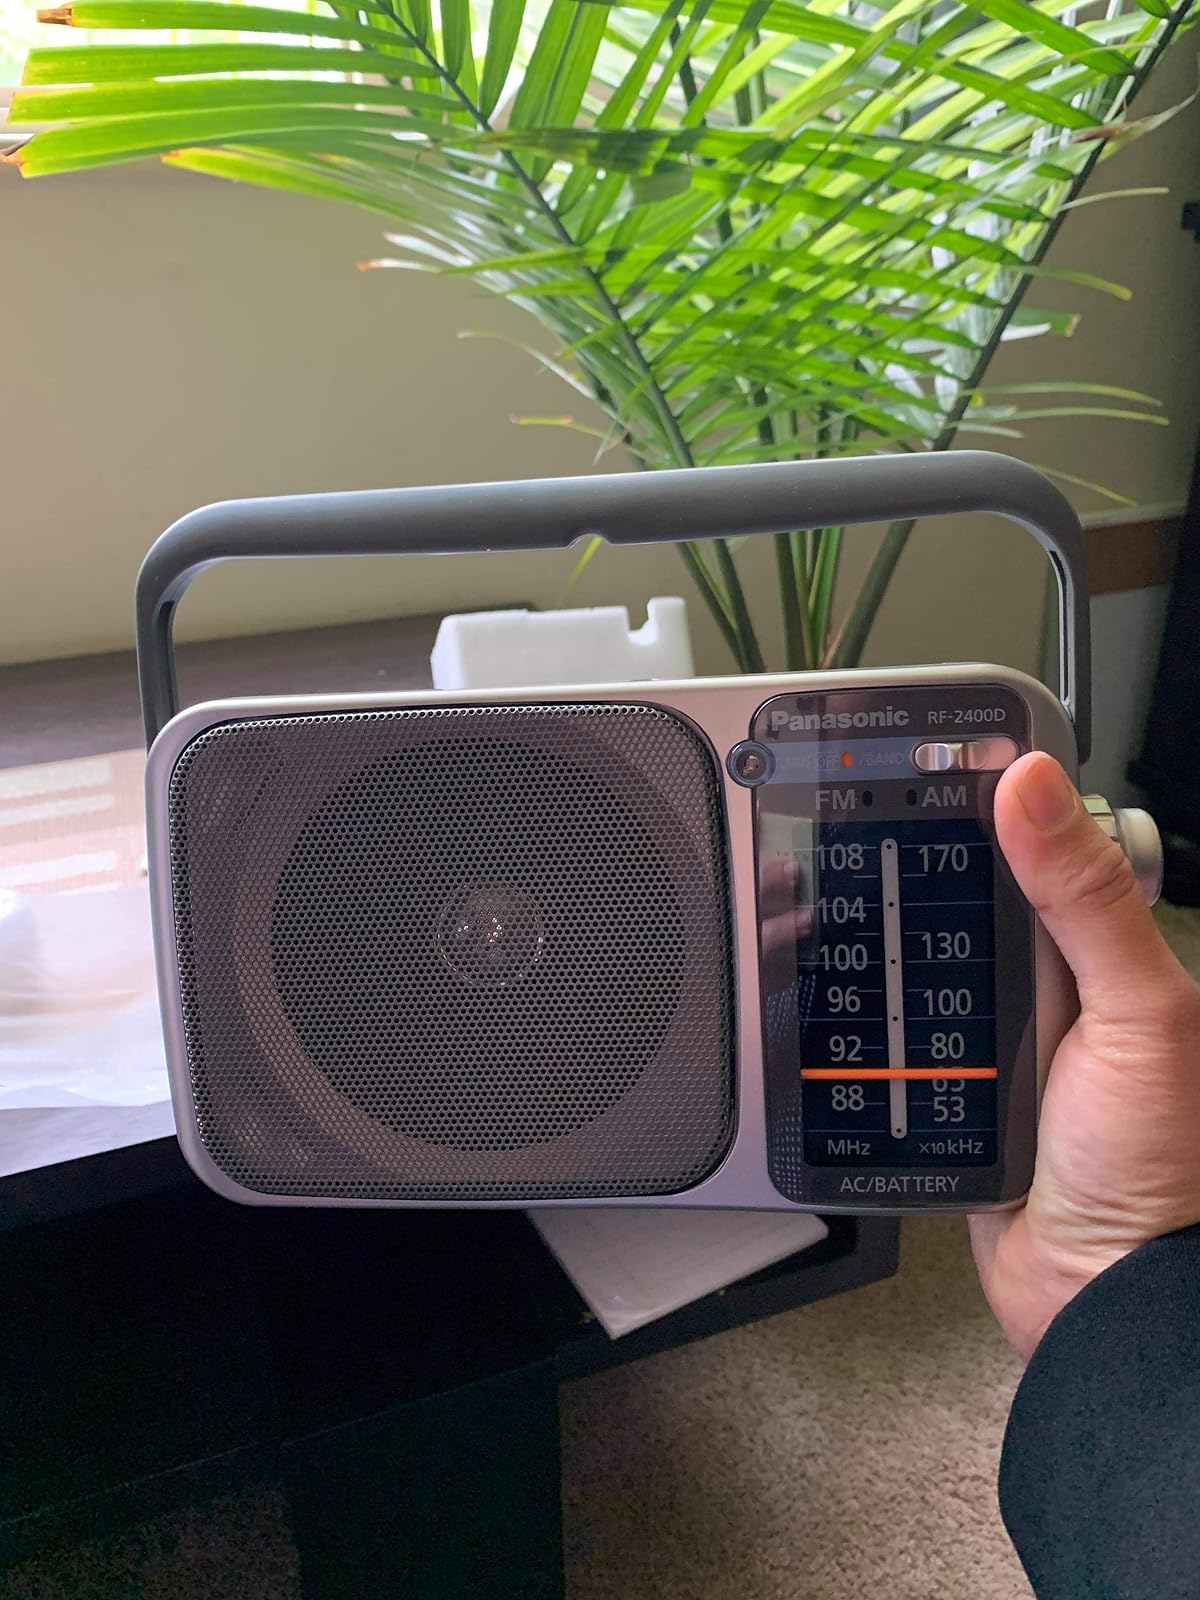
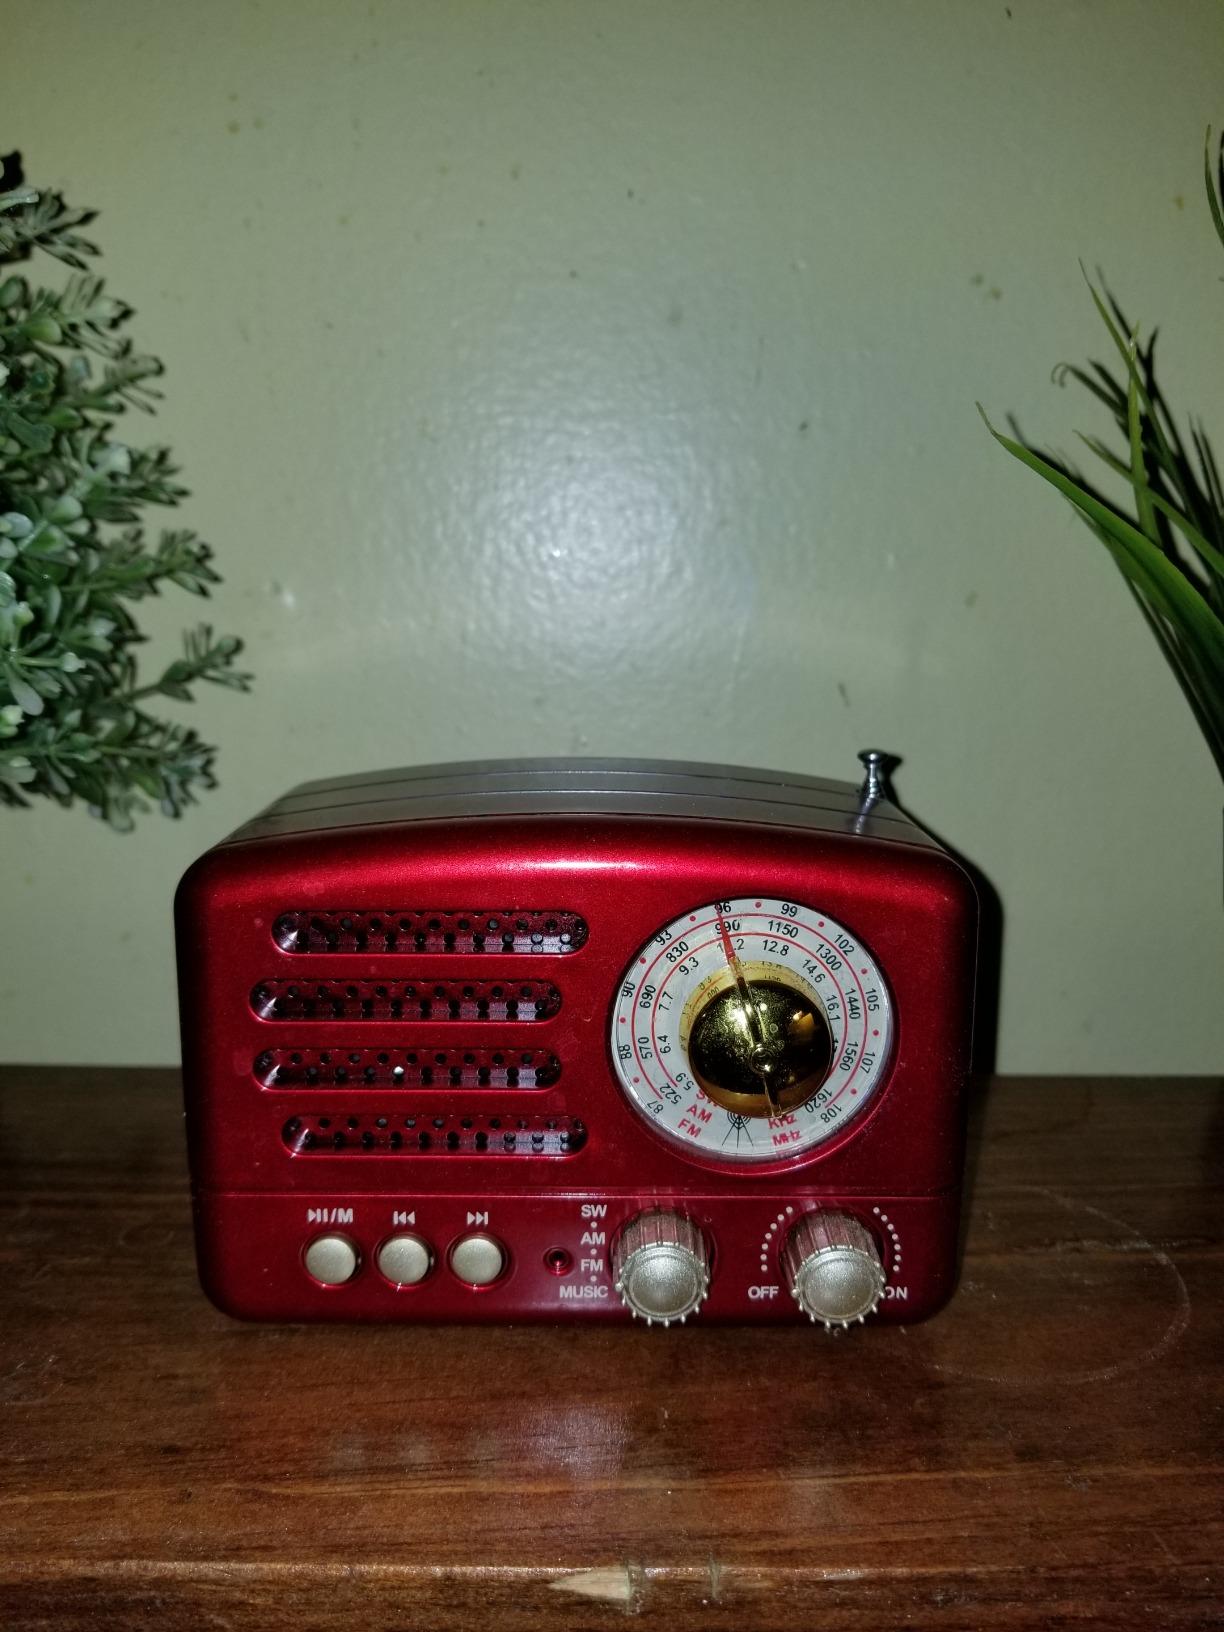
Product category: radio
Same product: no